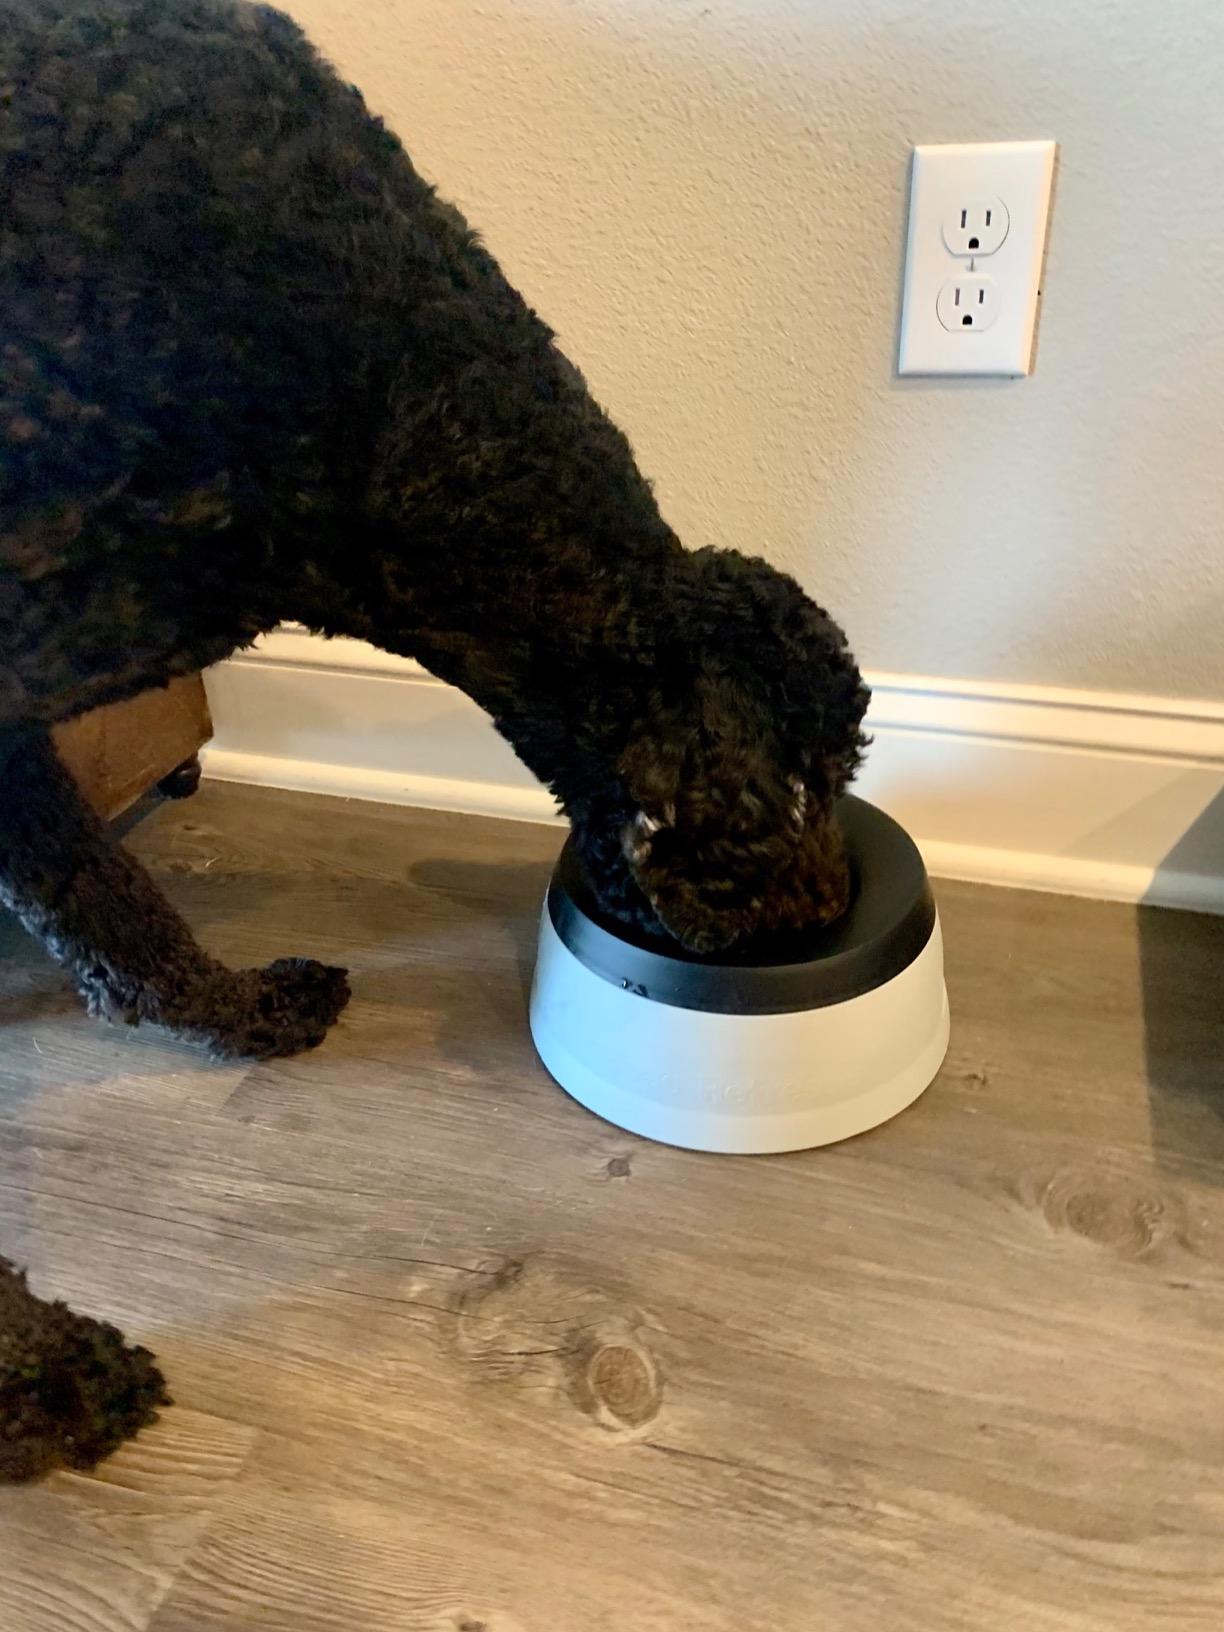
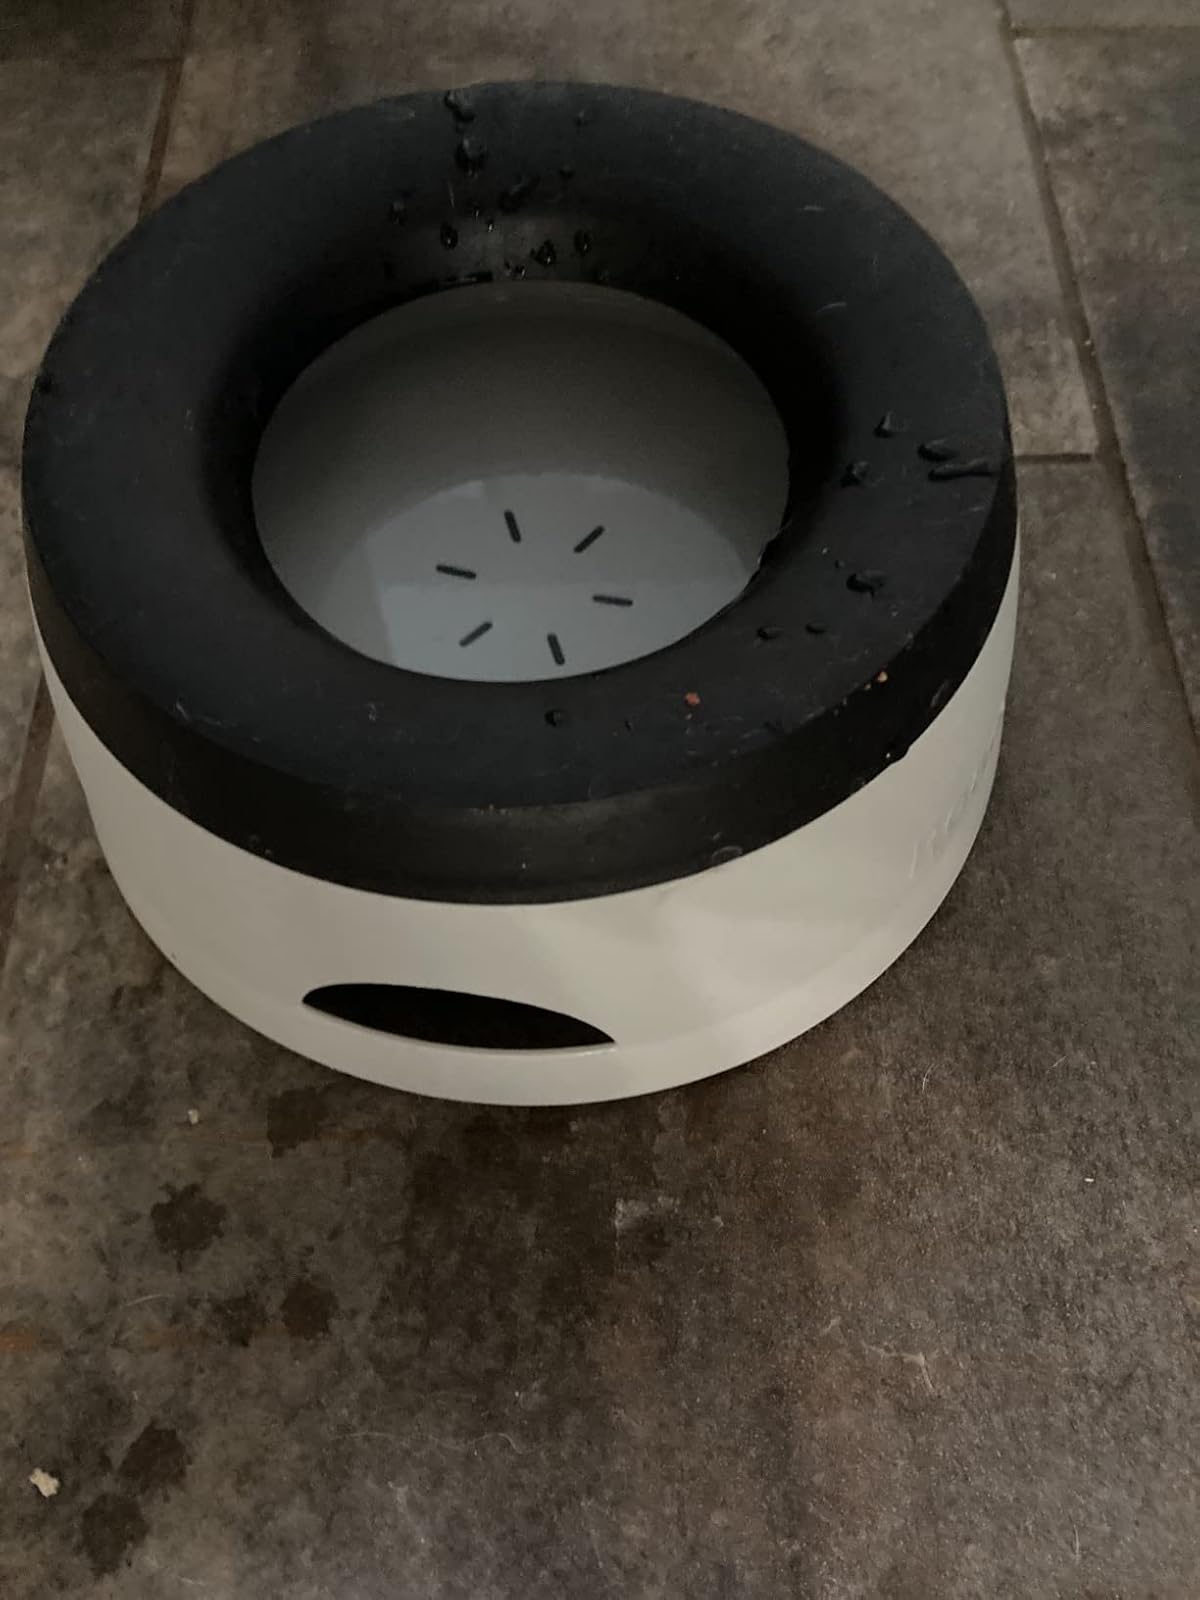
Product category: items_bowl
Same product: yes